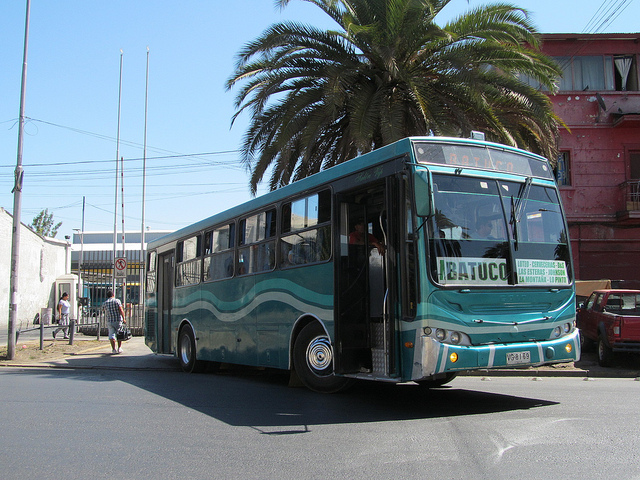
a green tour bus parked next to a palm tree

A bus waiting in a lot with its door open in a Latin American city.

A bus parked in front of a palm tree next to a building.

A large blue bus pulling out onto a street.

A photo of an aqua bus in an angled view with the front door open.